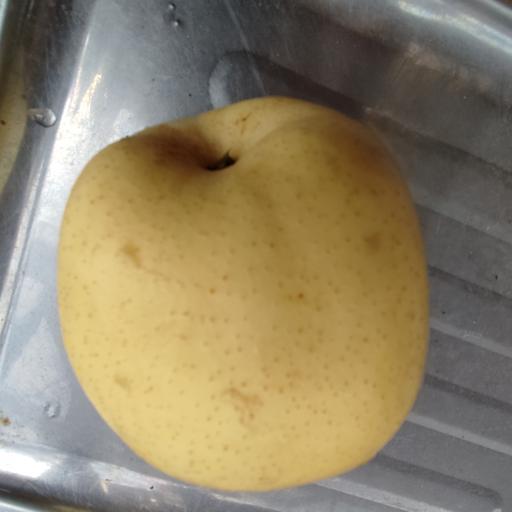
Crop type: White Pear